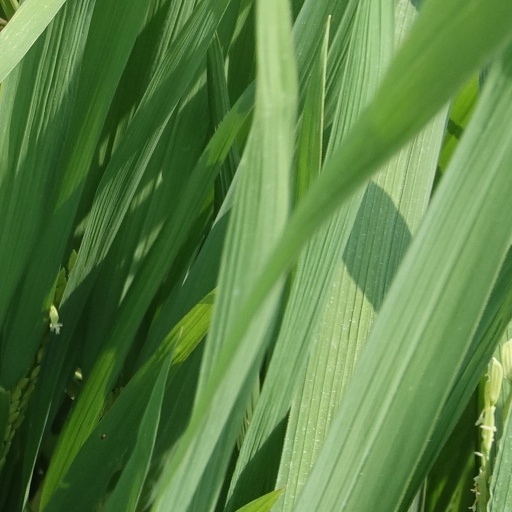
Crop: rice